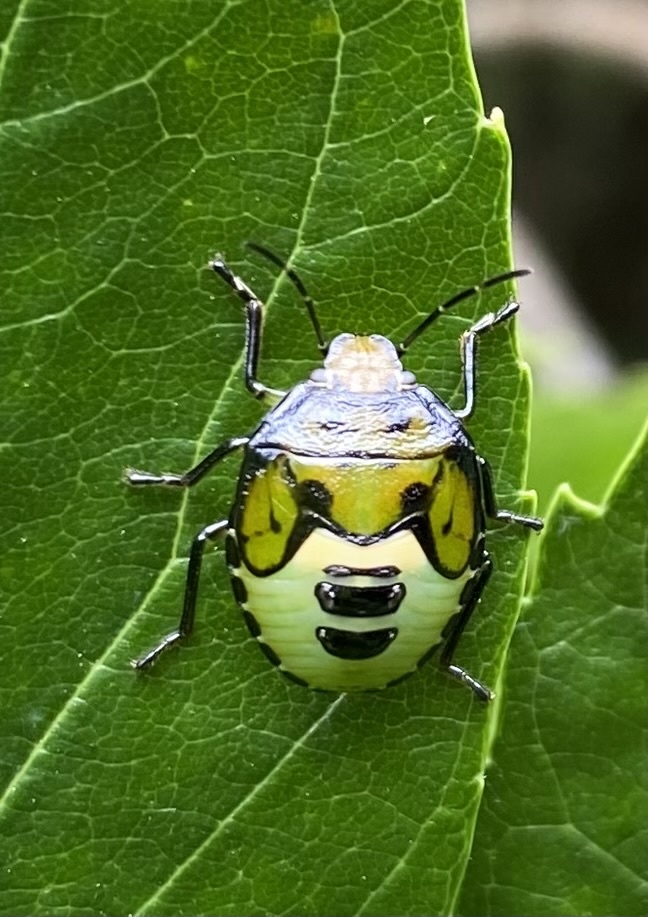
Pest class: stink_bug